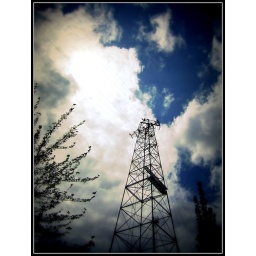
power tower in the sky